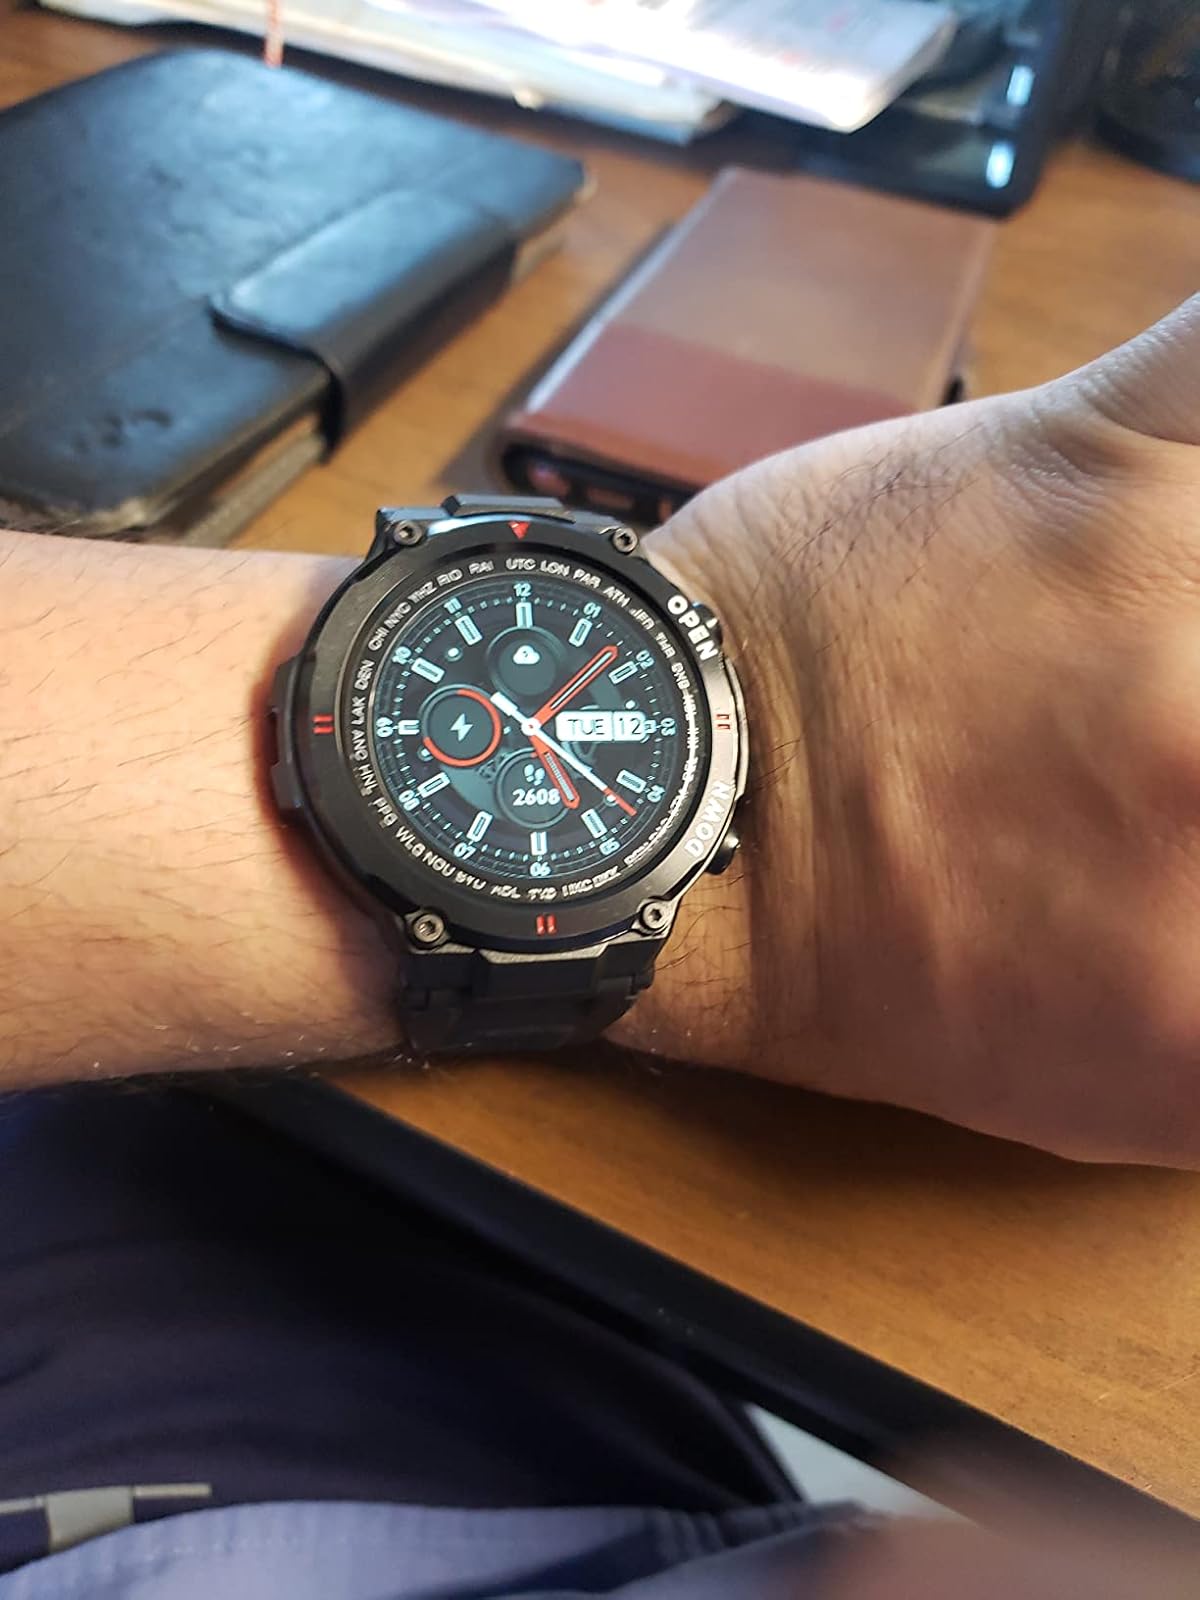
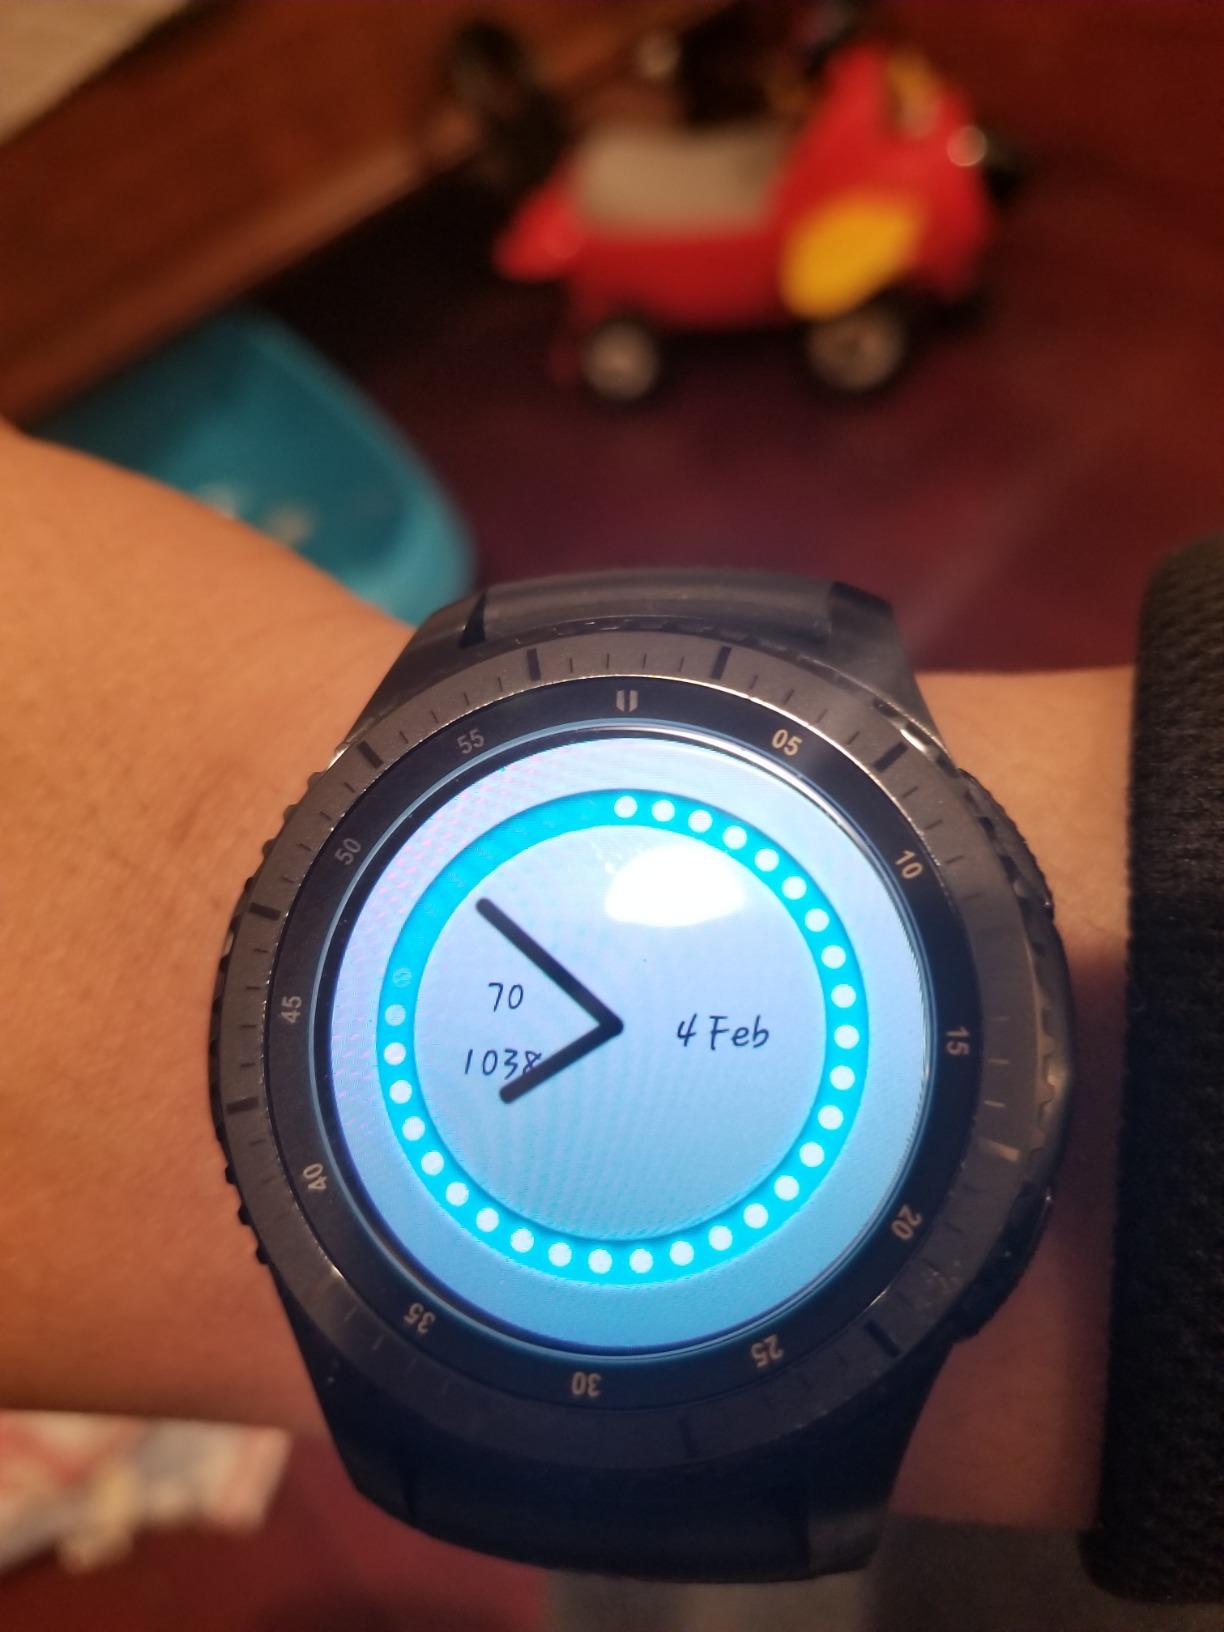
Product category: smartwatch
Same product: no